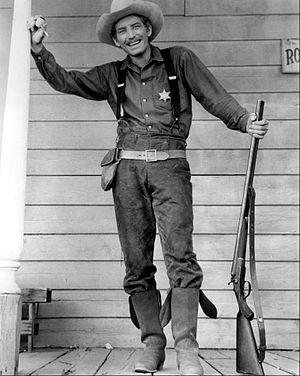
Thomas Morgan Woodward est un acteur et scénariste américain né le 16 septembre 1925 à Fort Worth au Texas et mort le 22 février 2019 à Paso Robles en Californie.